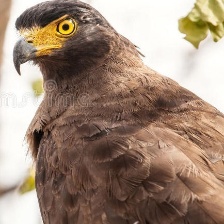
Species: CRESTED SERPENT EAGLE
Scientific name: SPILORNIS CHEELA